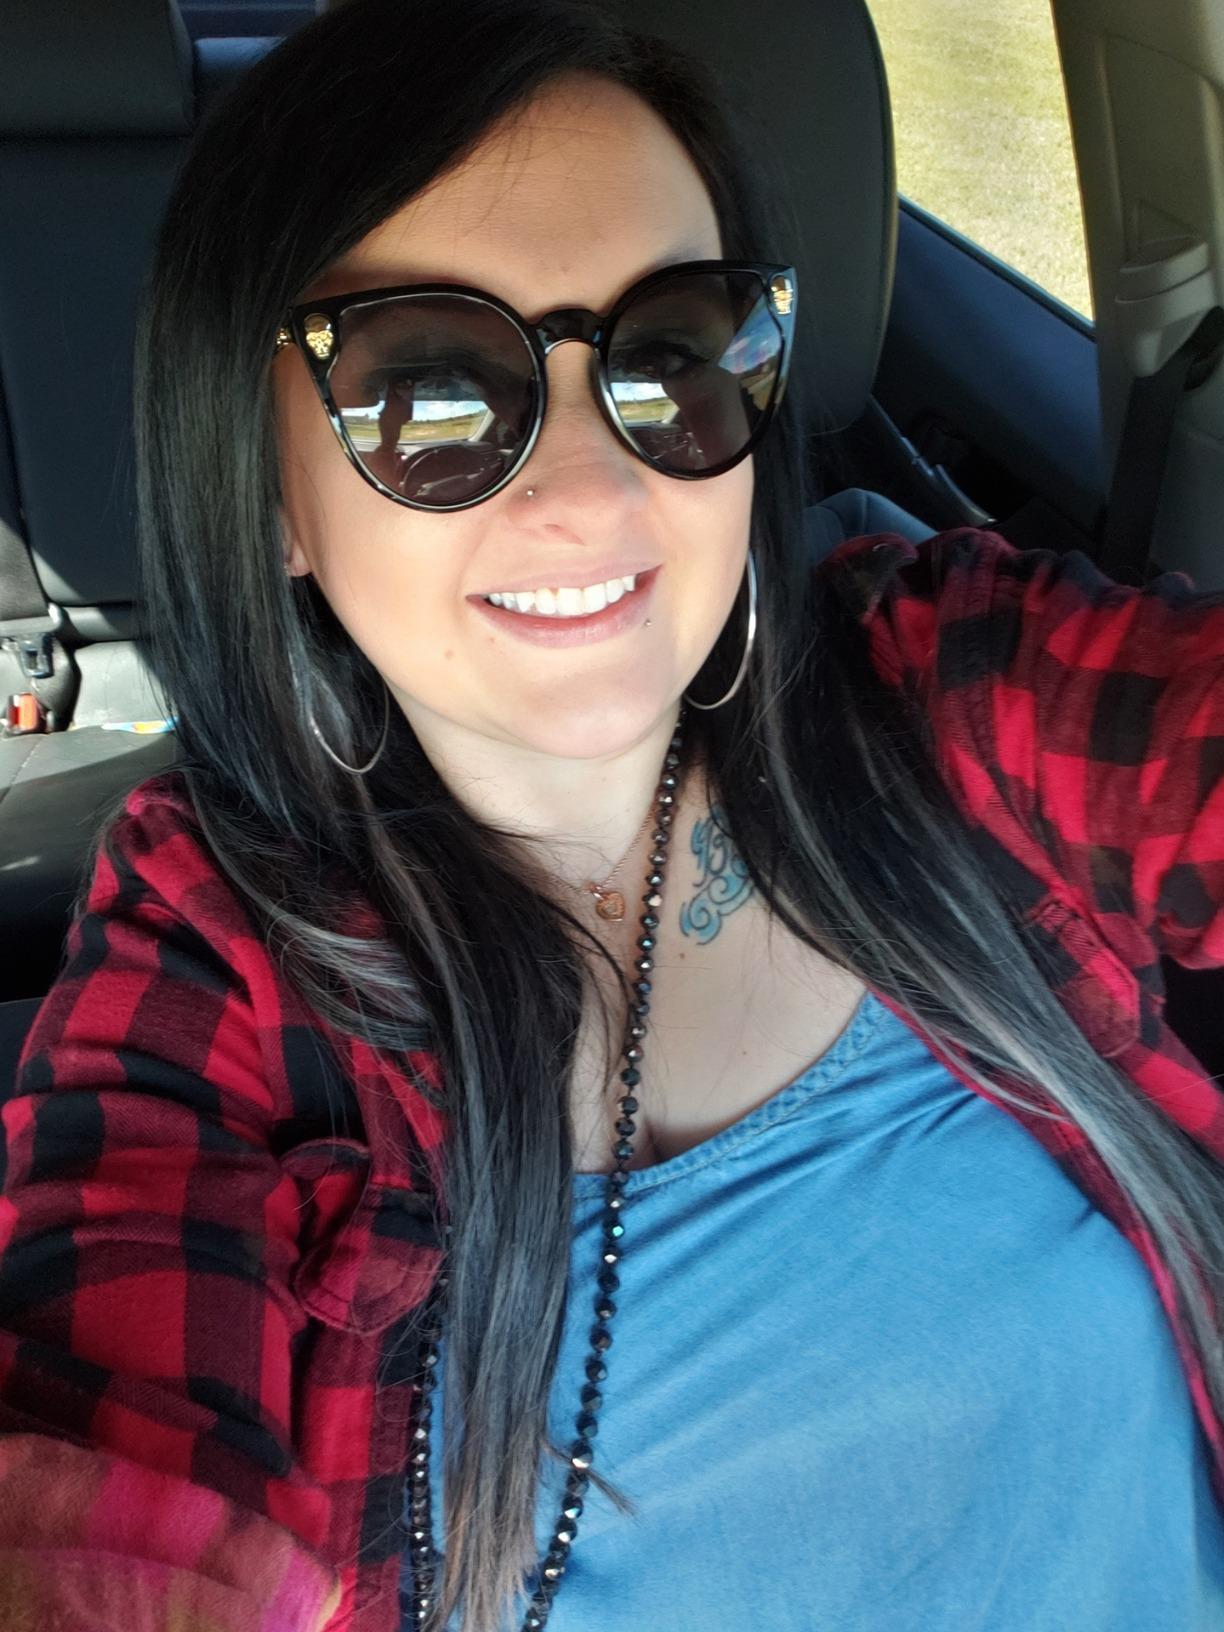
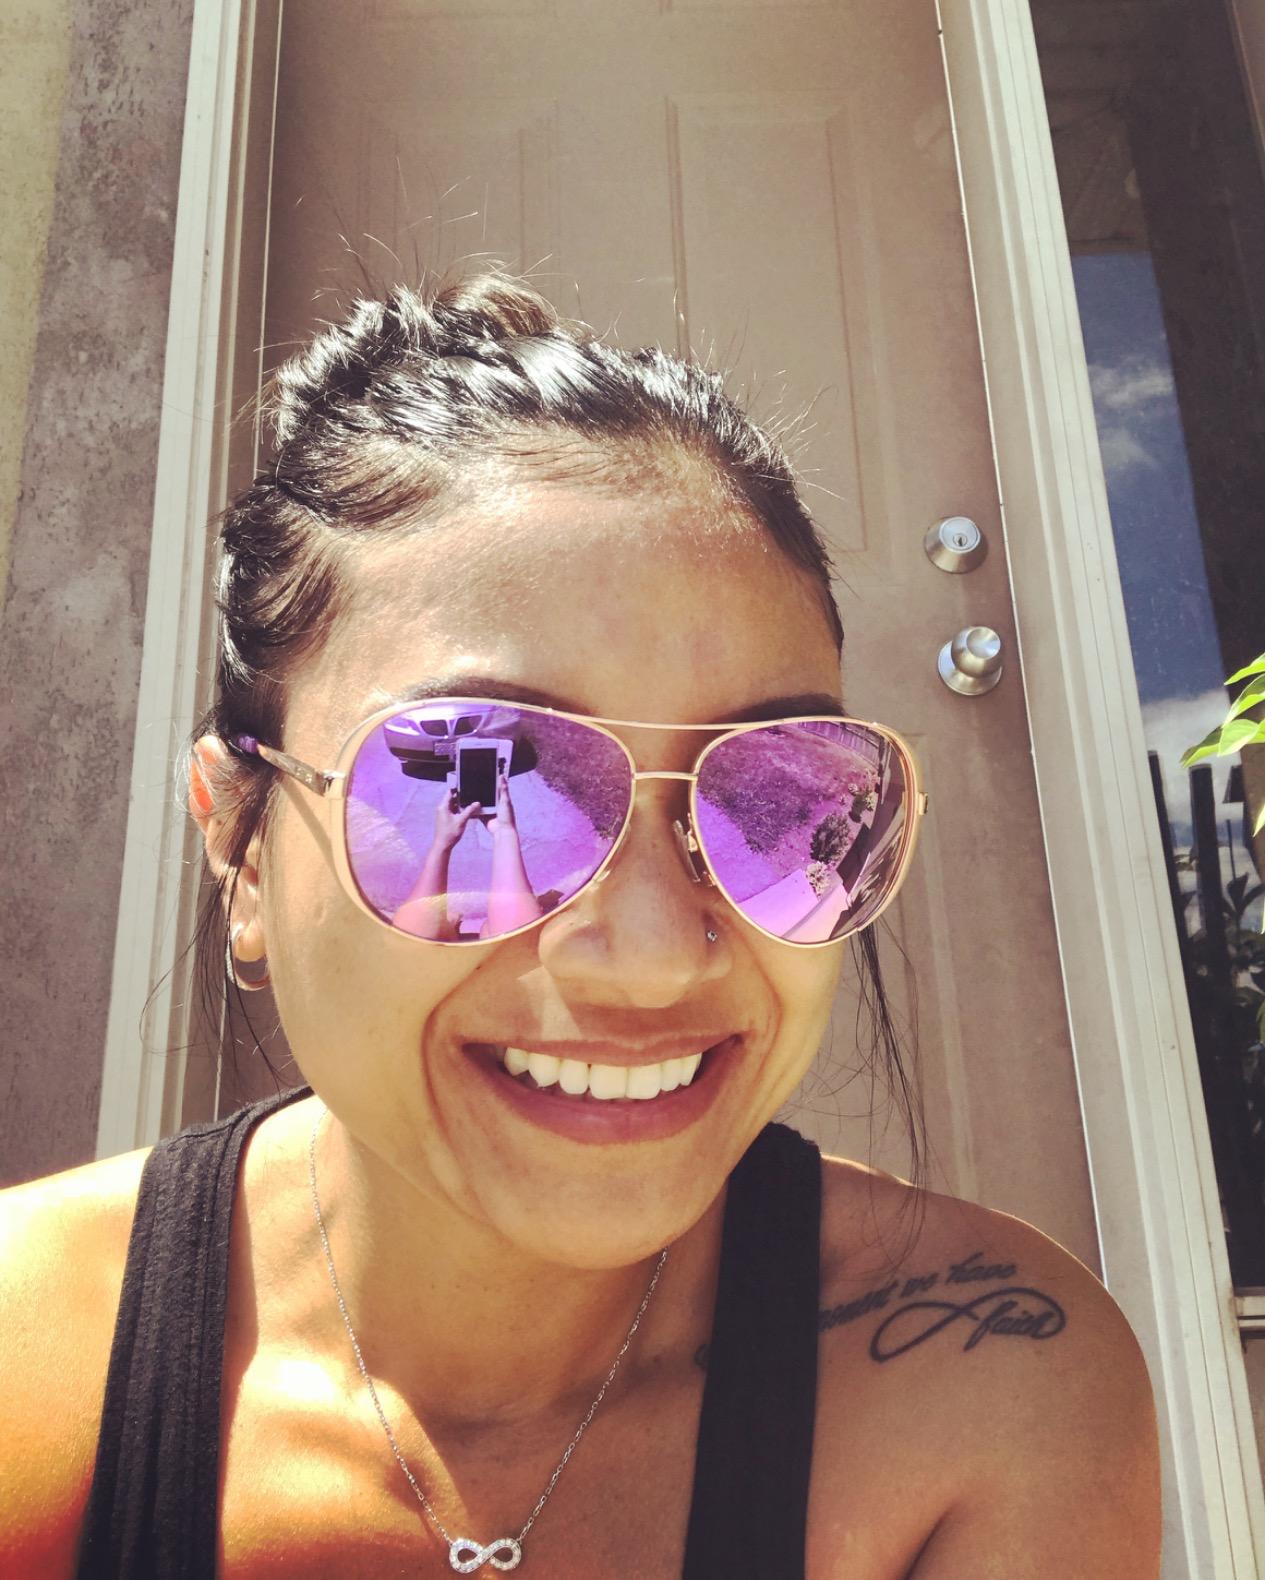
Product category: accessories_sunglasses
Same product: no